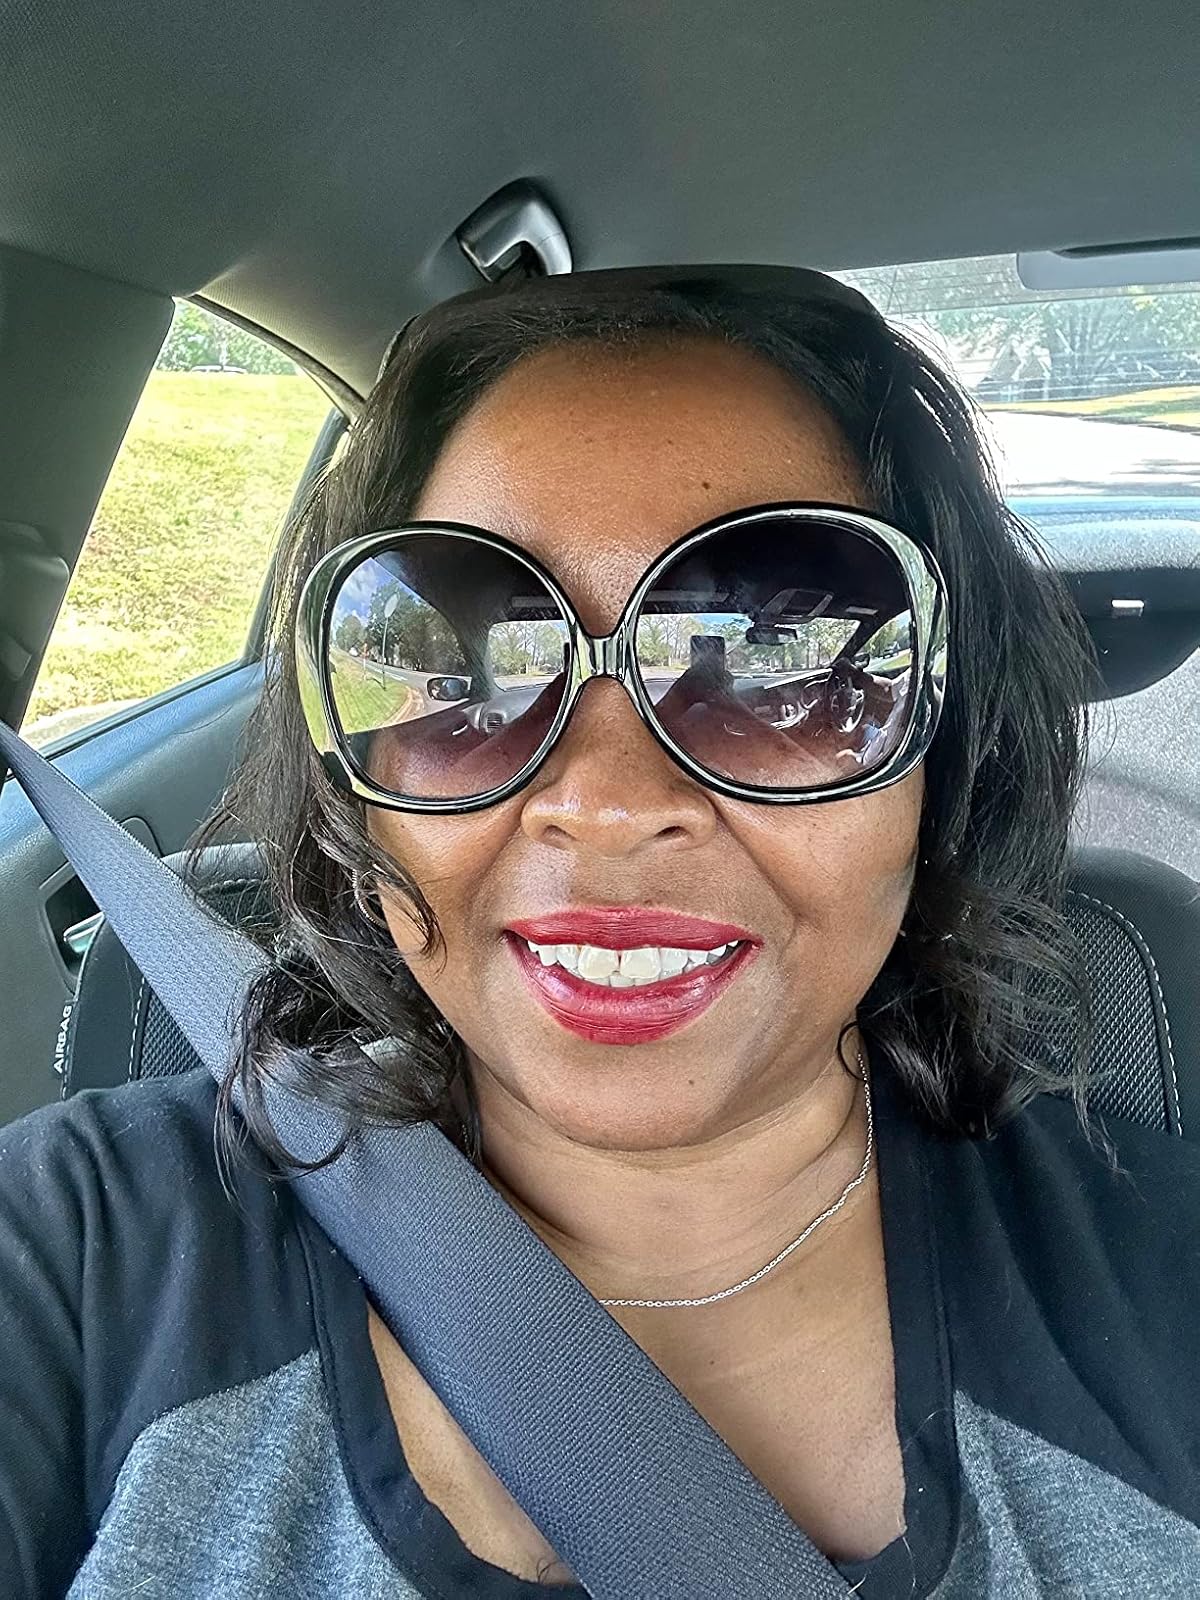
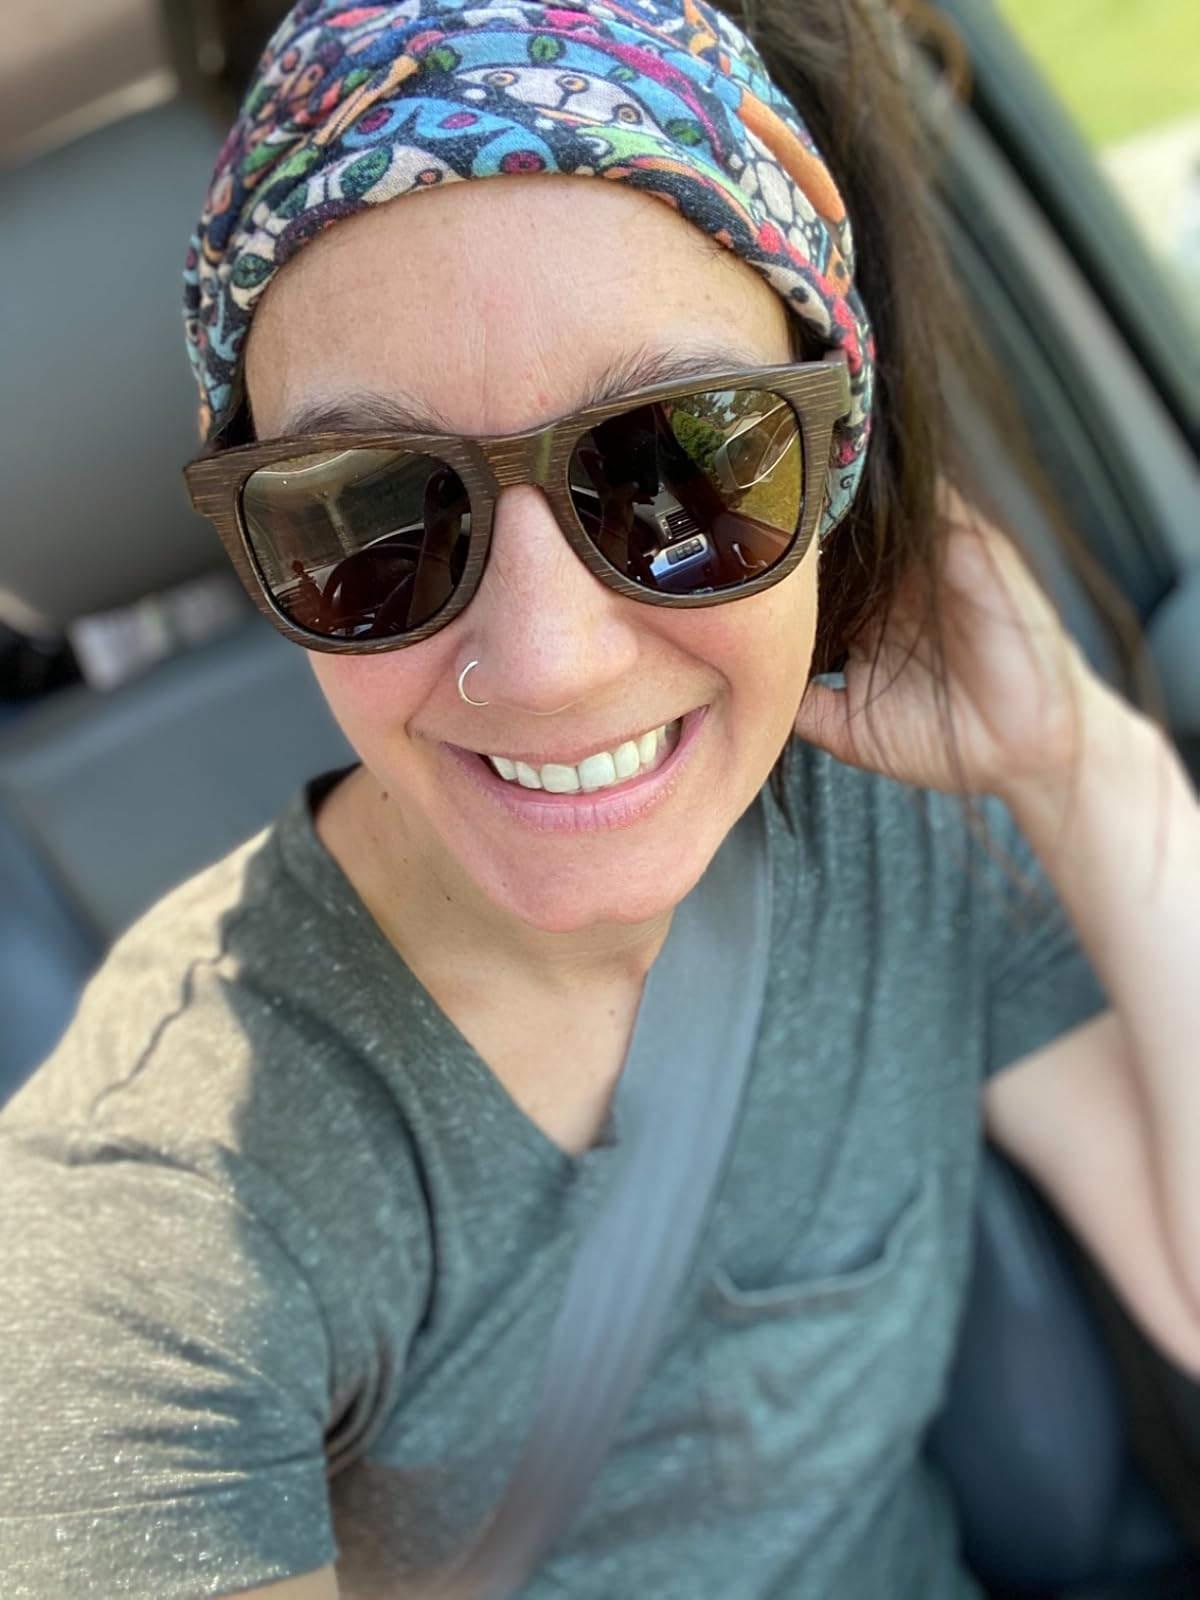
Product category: accessories_sunglasses
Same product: no